60-meter band

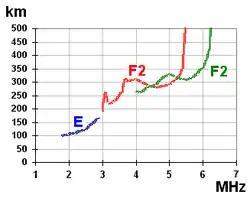
Typical ionogram indicating foF2 of approximately 5.4 MHz.

Lying approximately halfway between 80 m (3.5 MHz) and 40 m (7 MHz), the 60-meter (5 MHz) band forms a communication bridge when propagation effects make use of 80 or 40 m impossible for local-to-medium distance communications – usually between , often needed in emergency communication scenarios where there is no existing normal communications infrastructure or where the normal communications infrastructure has been devastated by either manmade or natural disaster(s). Less affected by D-Layer absorption than 80 m, the 60-meter (5 MHz) band is an ideal candidate for near vertical incidence skywave (NVIS), the most commonly used technique capable of providing seamless local-to-medium distance HF communications. Information about the critical frequency (foF2) of the ionosphere at any one time is highly important for setting up and maintaining reliable NVIS radio links. This information can be found online from ionograms produced by local ionosondes at this site